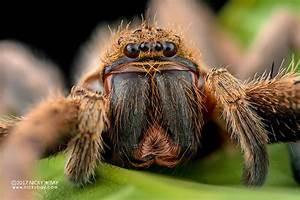
spider